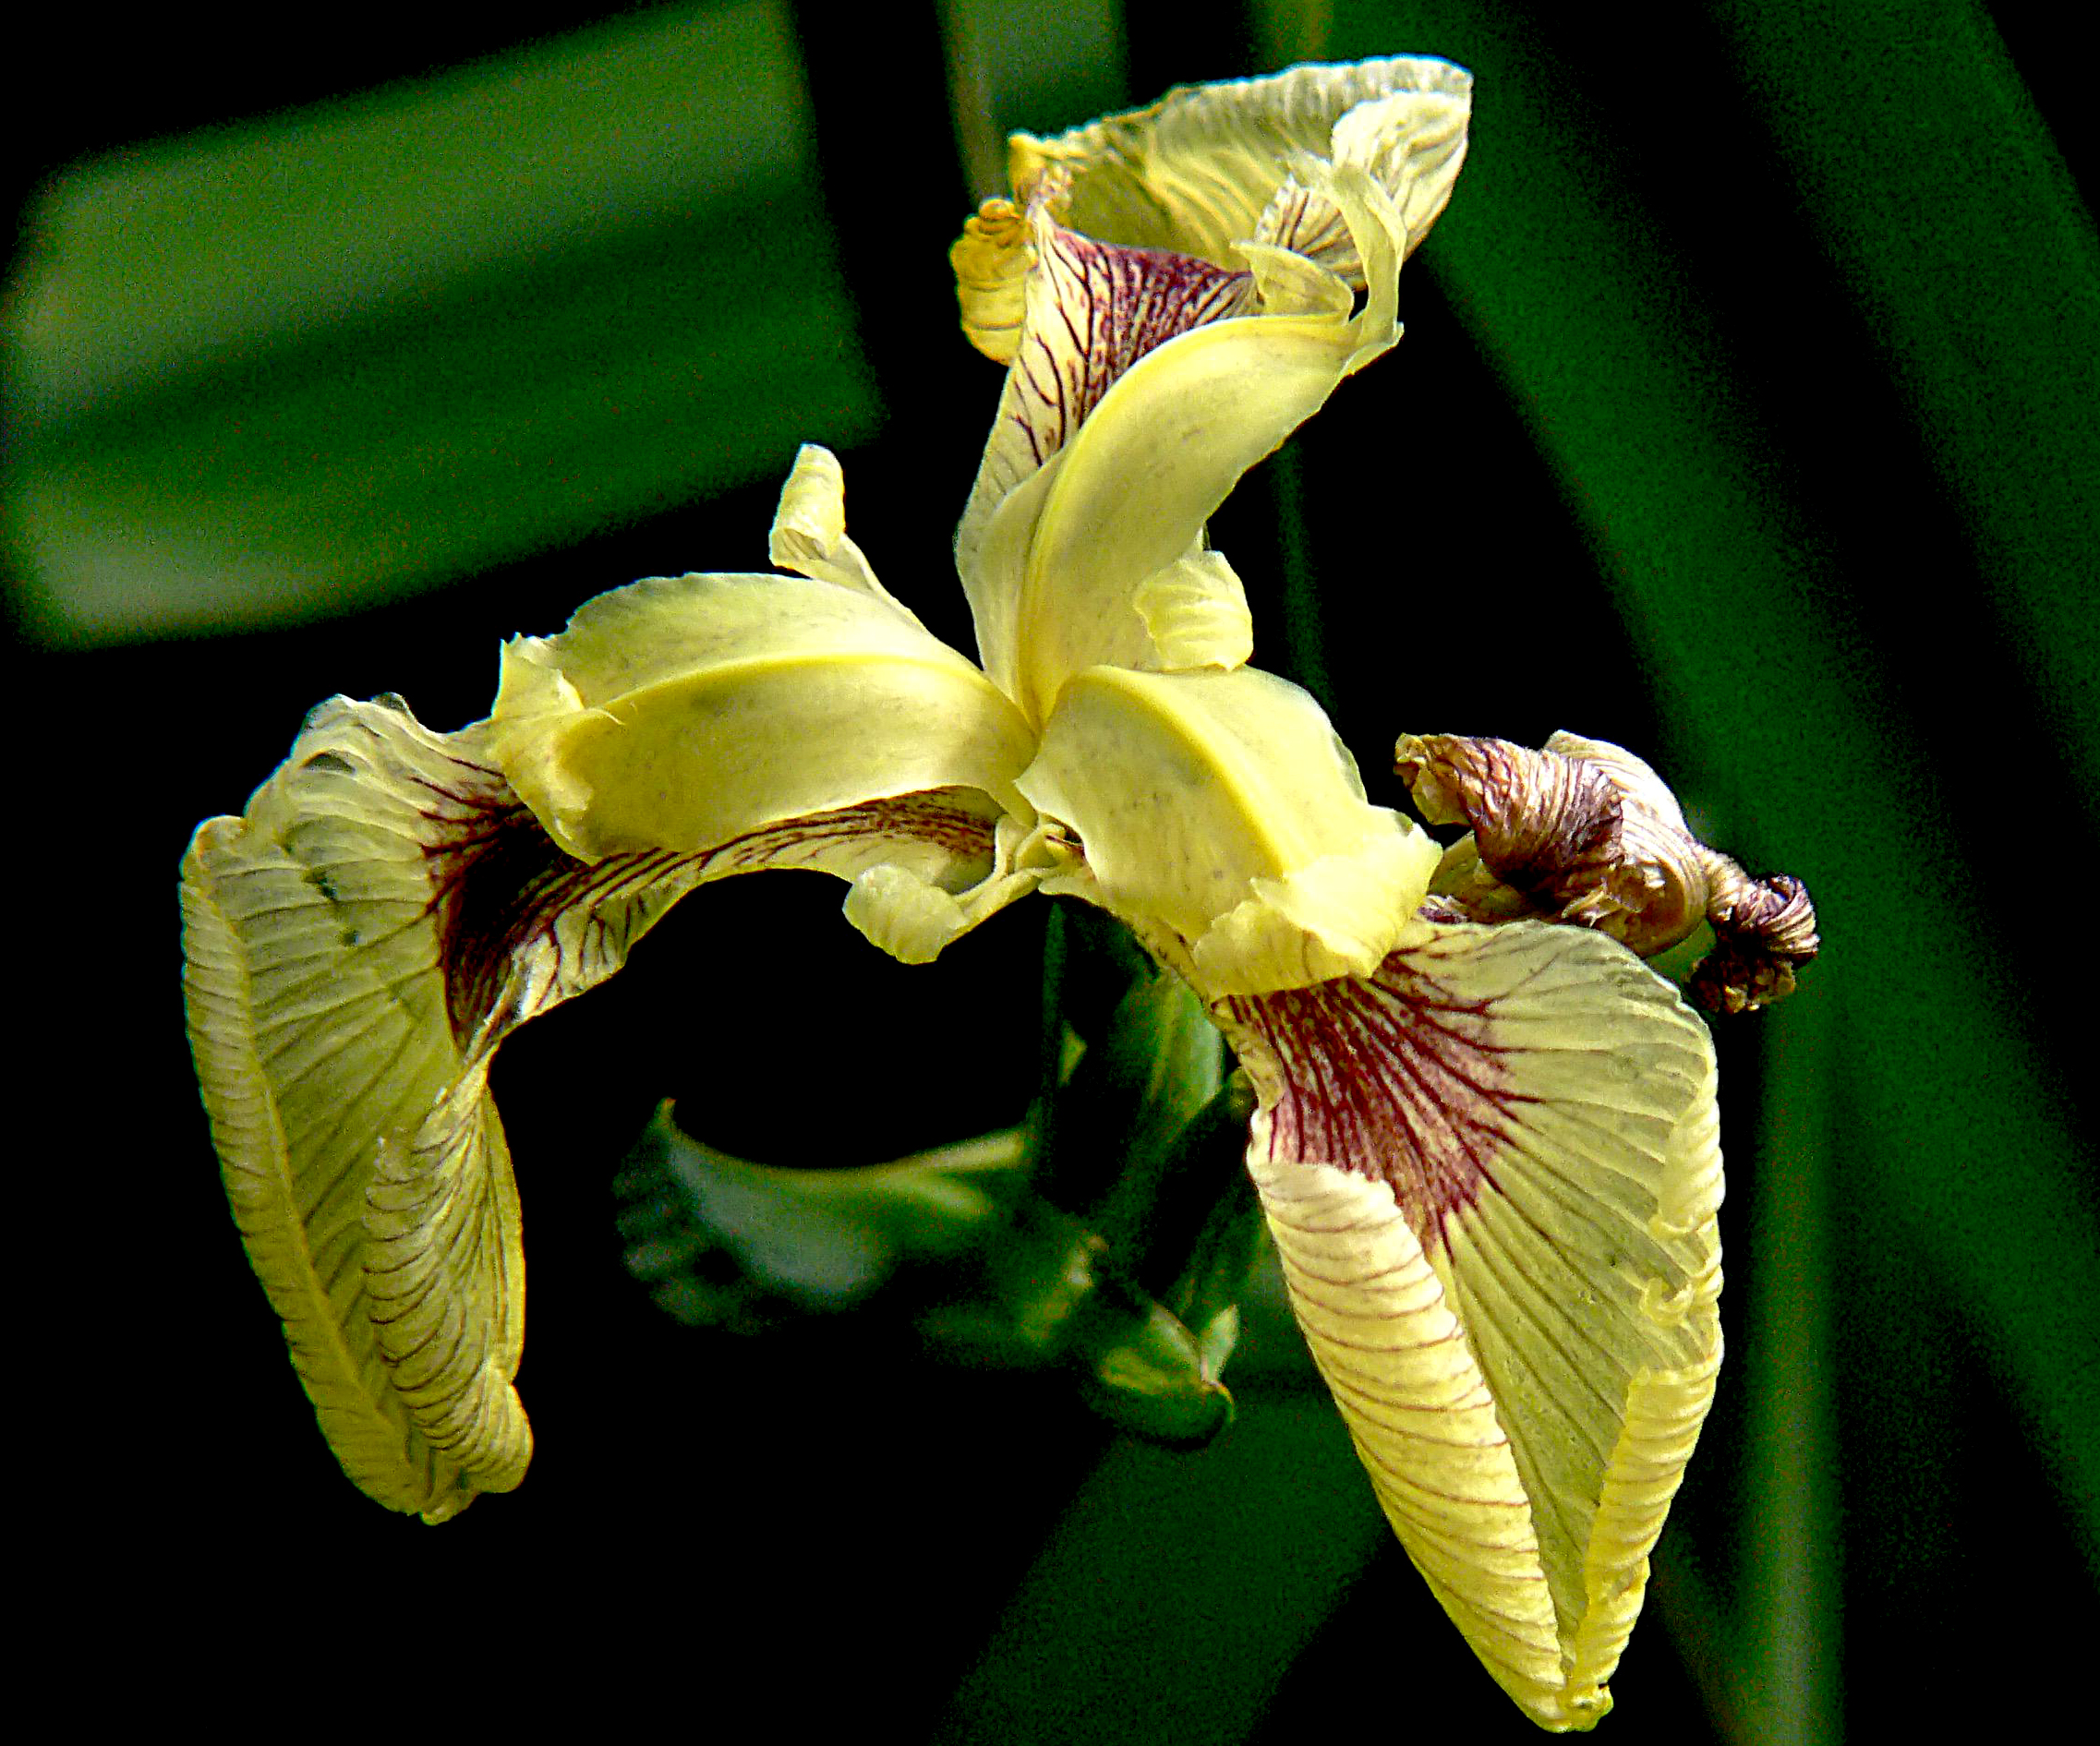
plant, leaf, flower, green, botany, yellow, flora, orchid, iris, eye, yellowiris, macro photography, flowering plant, plant stem, land plant